John Clark Mayden

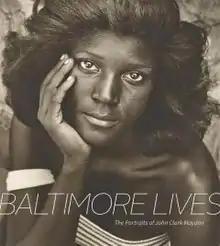
"Baltimore Lives: The Portraits of John Clark Mayden" cover photograph (Johns Hopkins University Press, 2019)

In 2019, Mayden authored "Baltimore Lives: The Portraits of John Clark Mayden", his collected photographic works of African-Americans in Baltimore street scenes between 1970 and 2012. The book of 101 photographs chronicles "the everyday beauty and pain of Black life in Baltimore", he writes. It won the "Foreword" Magazine Book of the Year Bronze Award in 2019 in the category Photography (Adult Nonfiction). The judges making the award praised both the technical excellence of Mayden's photography, citing its "gorgeous velvety tones and textures" and "composition, lighting, and darkroom technique", and the subject matter of people "burdened by problems, but whose everyday lives resonate with intensity".